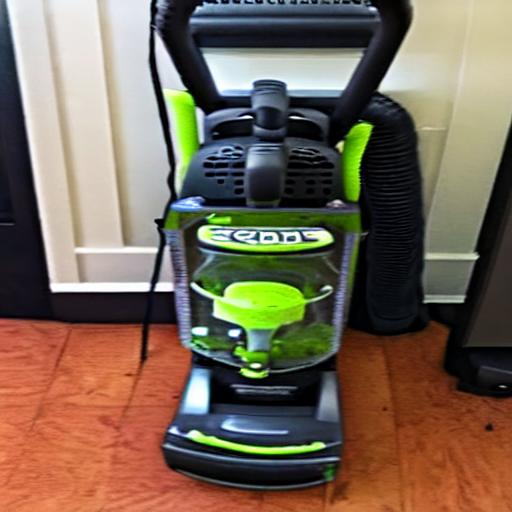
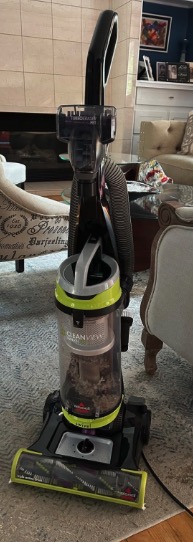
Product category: items_vacuum
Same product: no